Misumena vatia

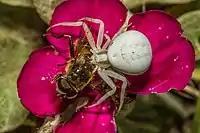
A "Misumena vatia" in Germany

"Misumena vatia" has two rows of eyes. Those in the anterior row are equally spaced and curved backward while those in the second row vary in appearance from animal to animal, and can be curved more or less than the first. The area around the eyes is narrower in the front than the back. The spider's hair is erect and can be either filiform or rod-shaped. The legs do not have spines, except under the tibia and metatarsus of the first two sets of legs. The appearance of the clypeus and the structure of the cephalothorax can be used to distinguish the genus "Misumena" within its subfamily.